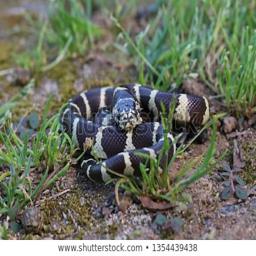
Animal: snakes